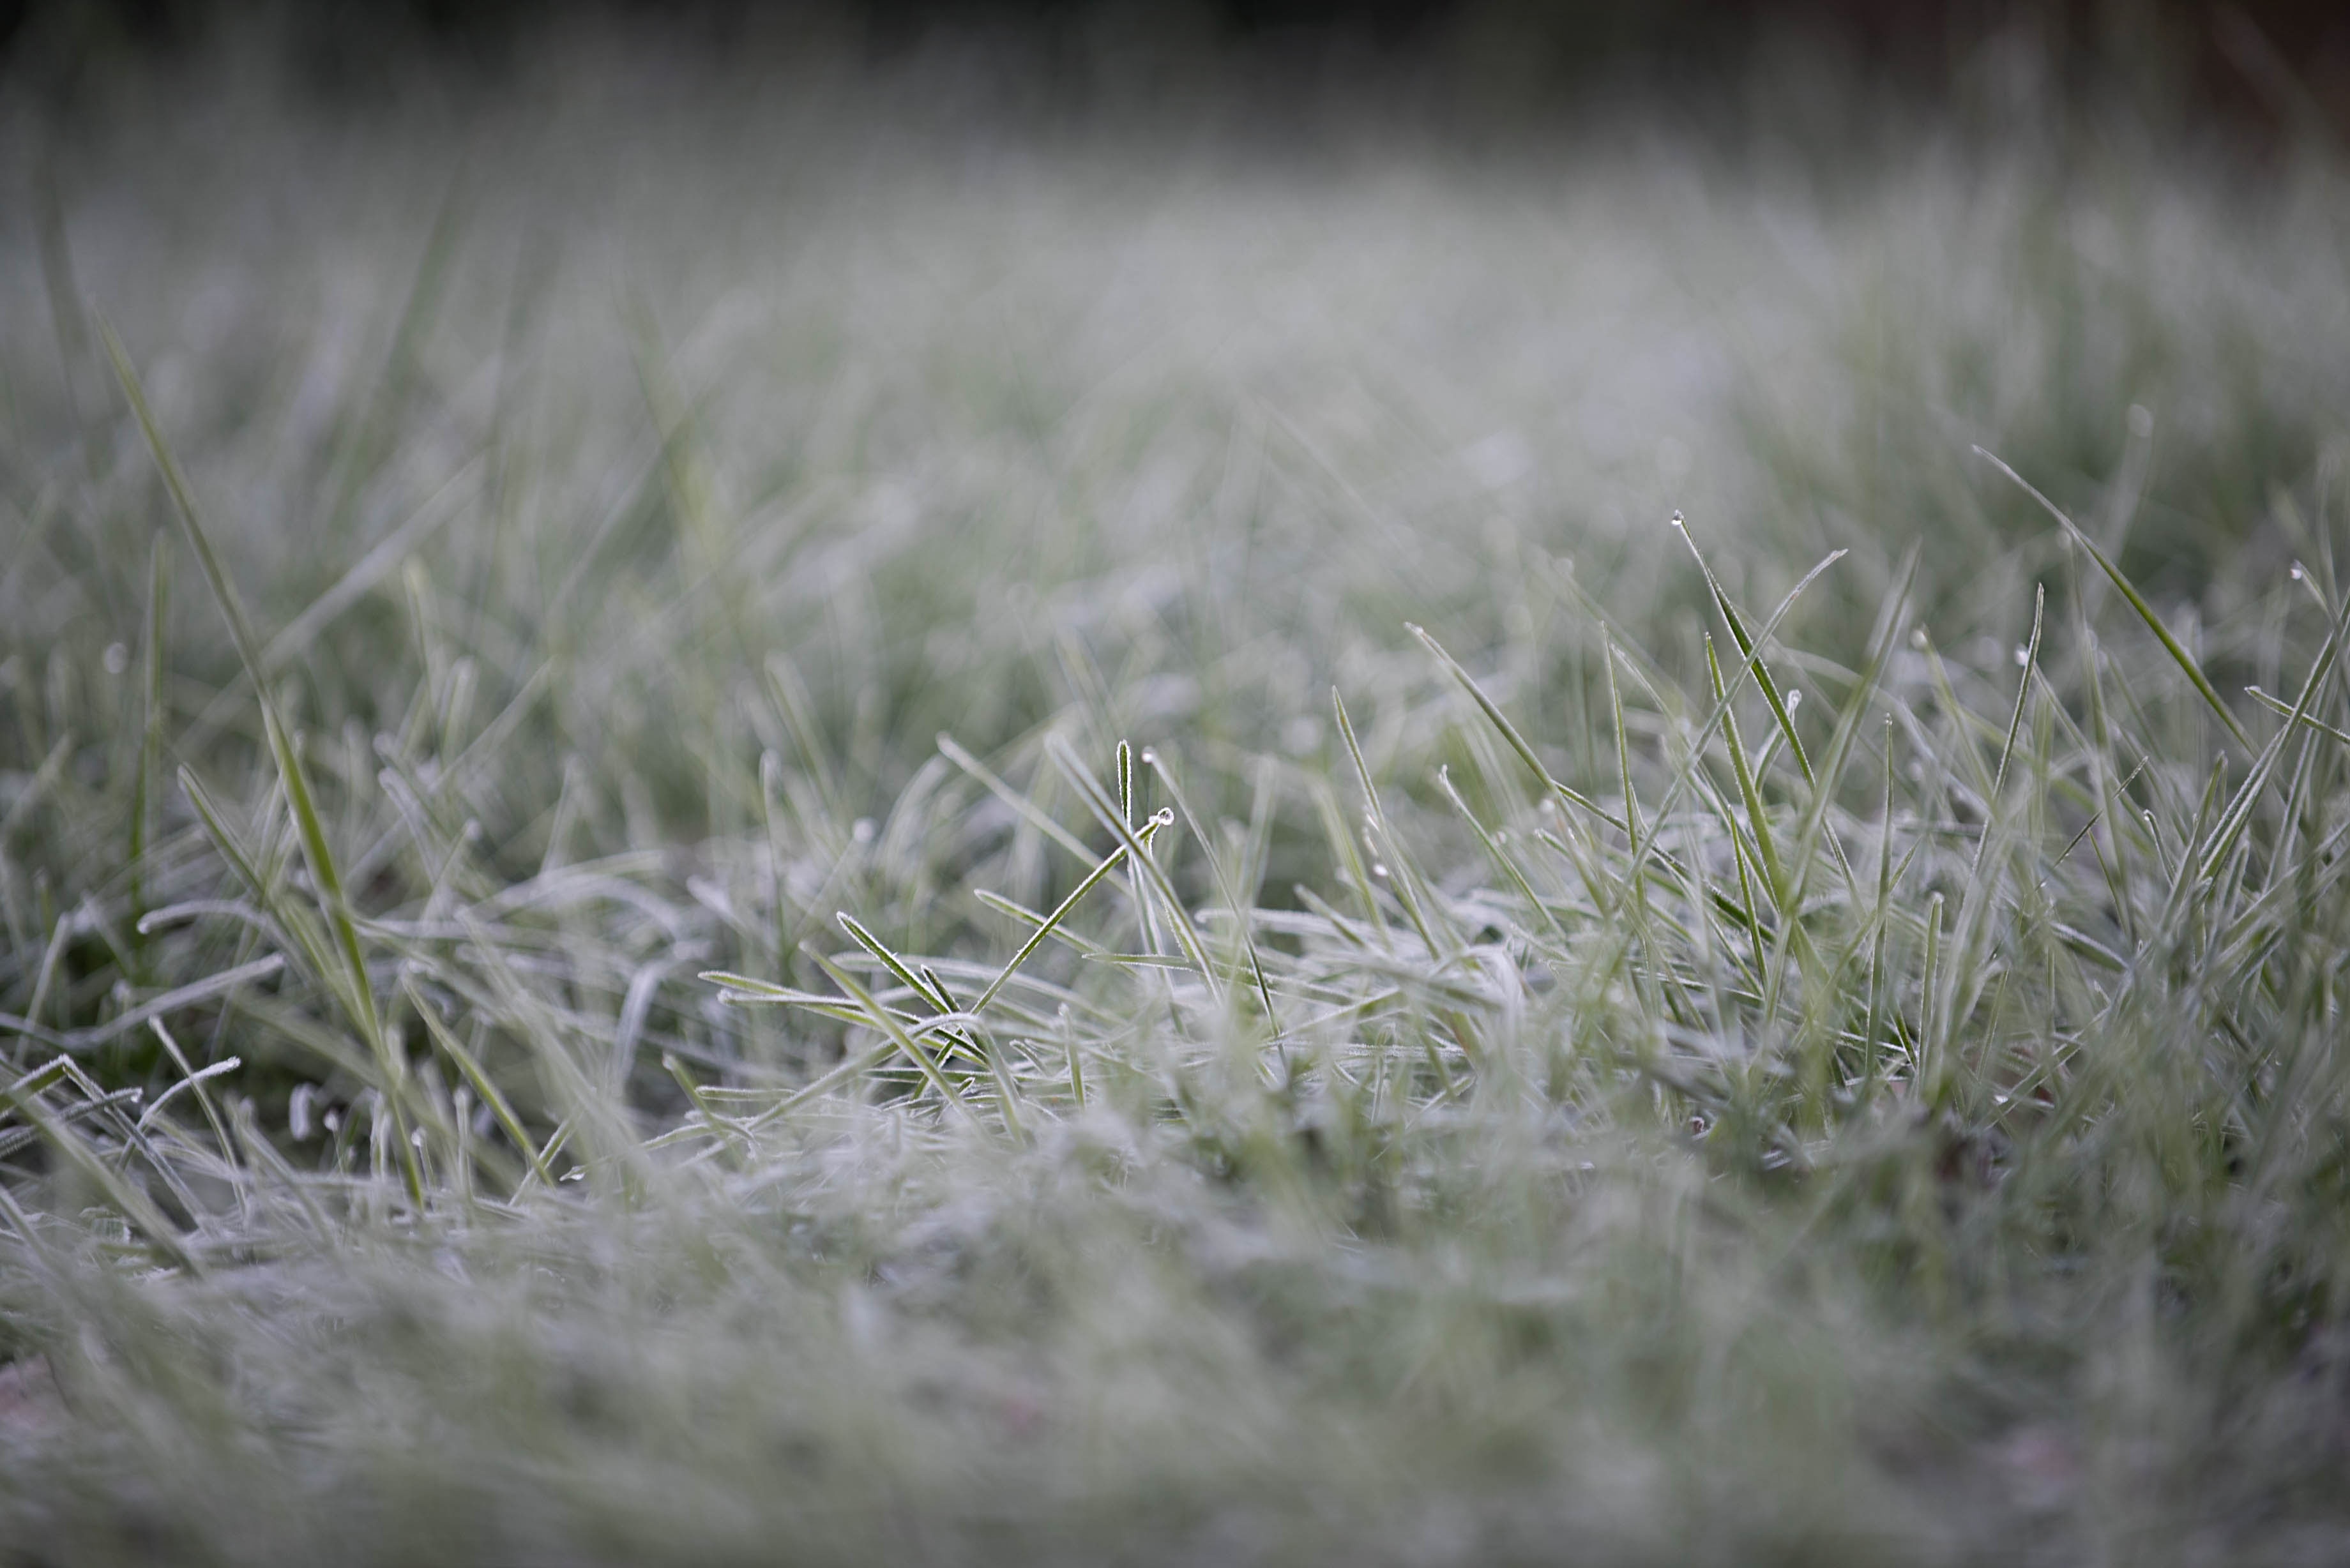
nature, grass, branch, plant, lawn, meadow, prairie, leaf, flower, frost, green, weather, soil, flora, close up, macro photography, grass family